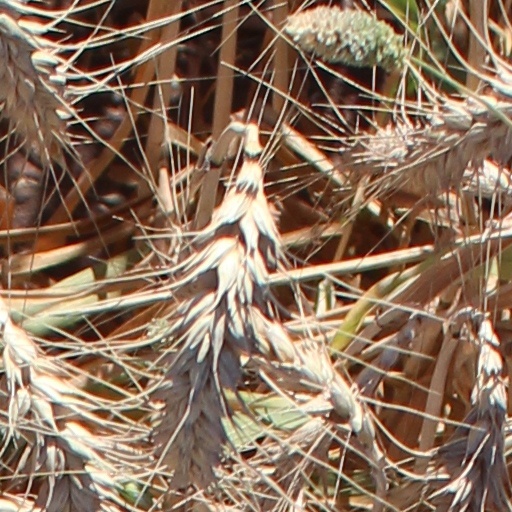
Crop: wheat